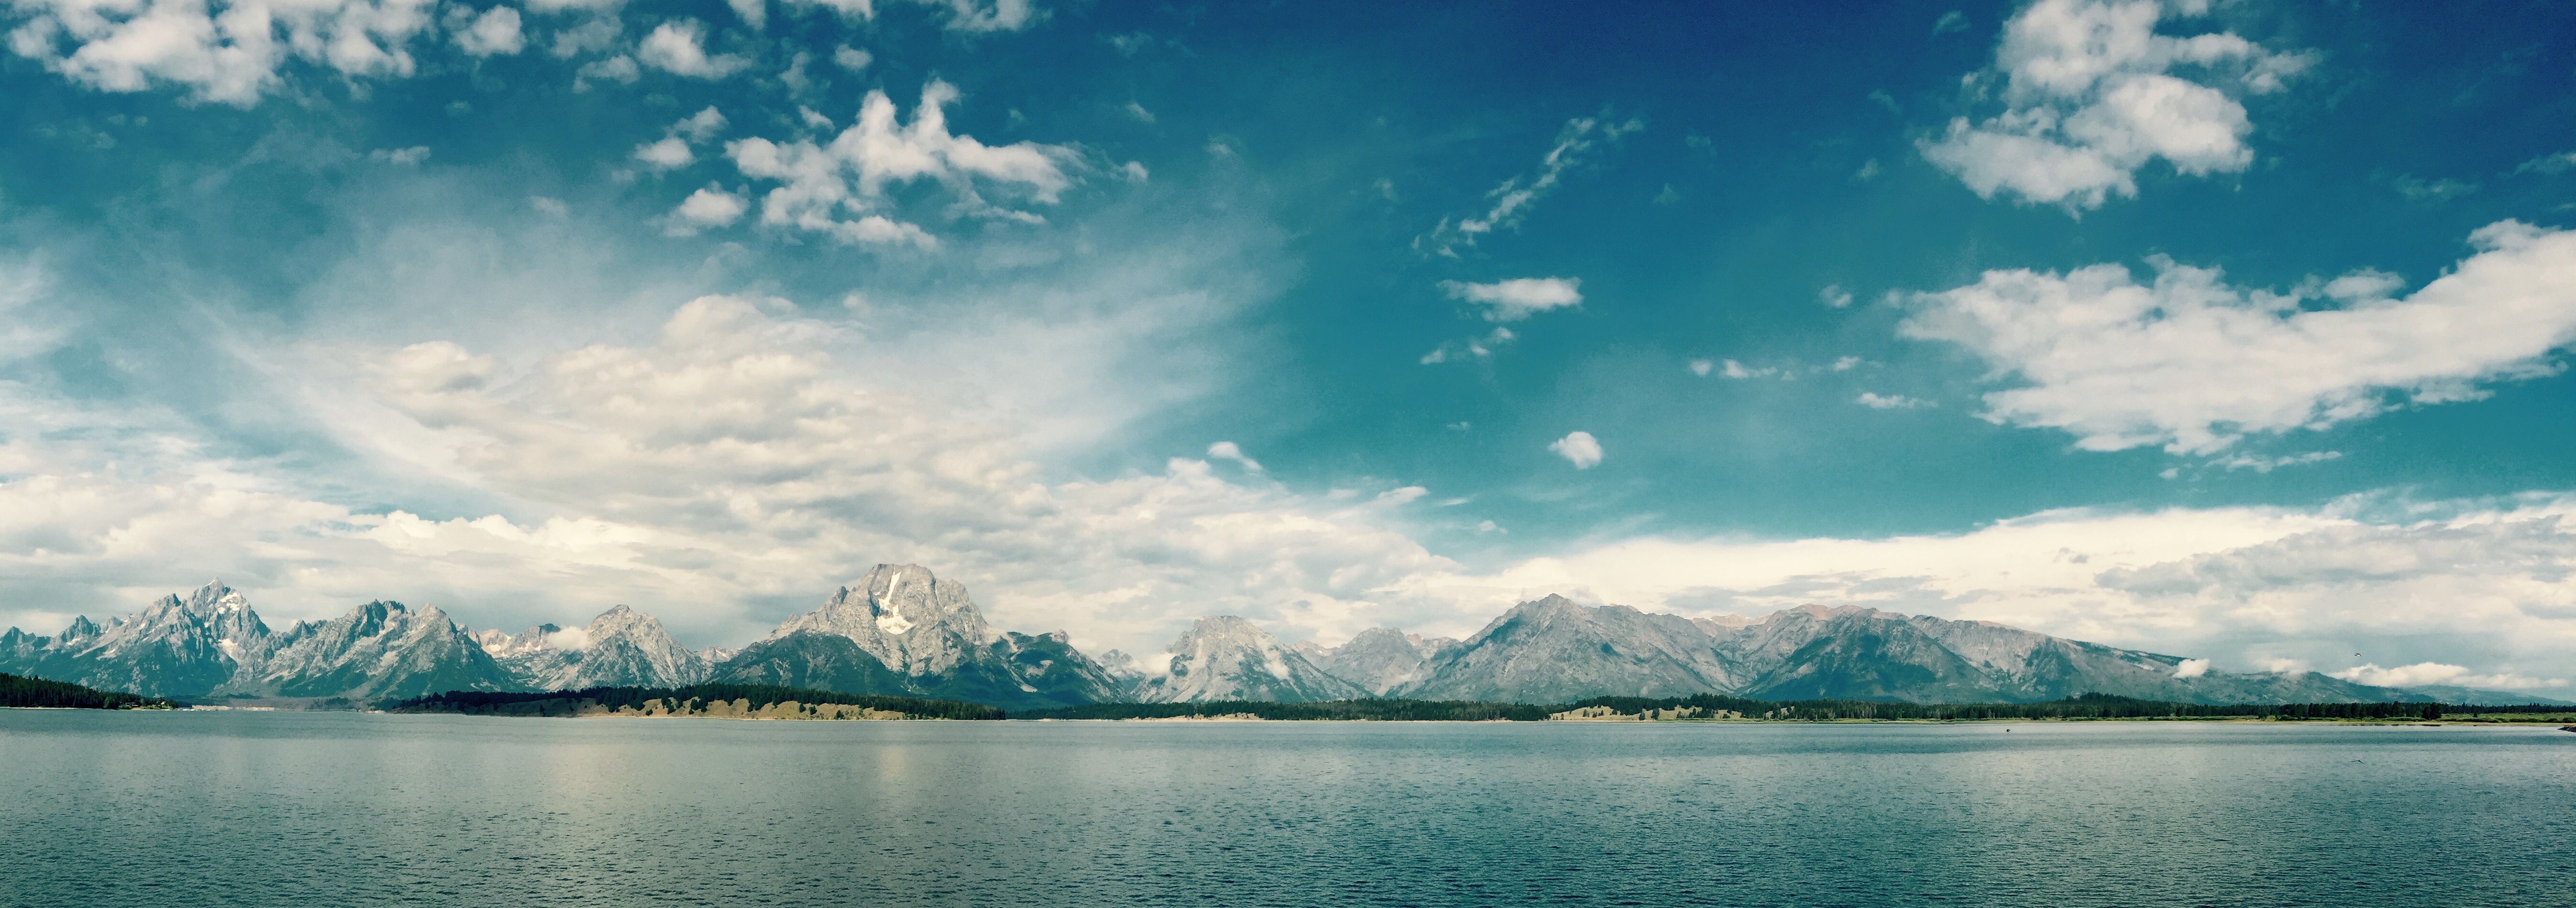
sea, water, nature, ocean, horizon, mountain, cloud, sky, sunlight, morning, lake, atmosphere, panorama, dusk, reflection, clouds, mountains, loch, meteorological phenomenon, atmospheric phenomenon, computer wallpaper